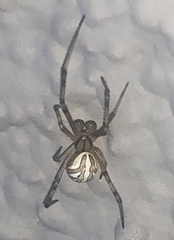
Species: Lactrodectus_hesperus